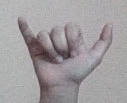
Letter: ya